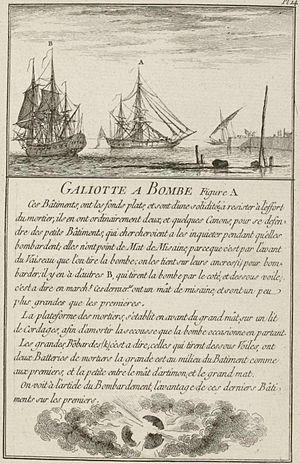
Représentation d'une galiote à bombes avec description du bâtiment.
Nicolas-Marie Ozanne, né à Brest le 12 janvier 1728 et mort à Paris le 3 janvier 1811, est un dessinateur de marine français.
Dans le vocabulaire maritime, une bombarde est un bâtiment à fond plat spécialement destiné à porter des mortiers et à lancer des bombes.